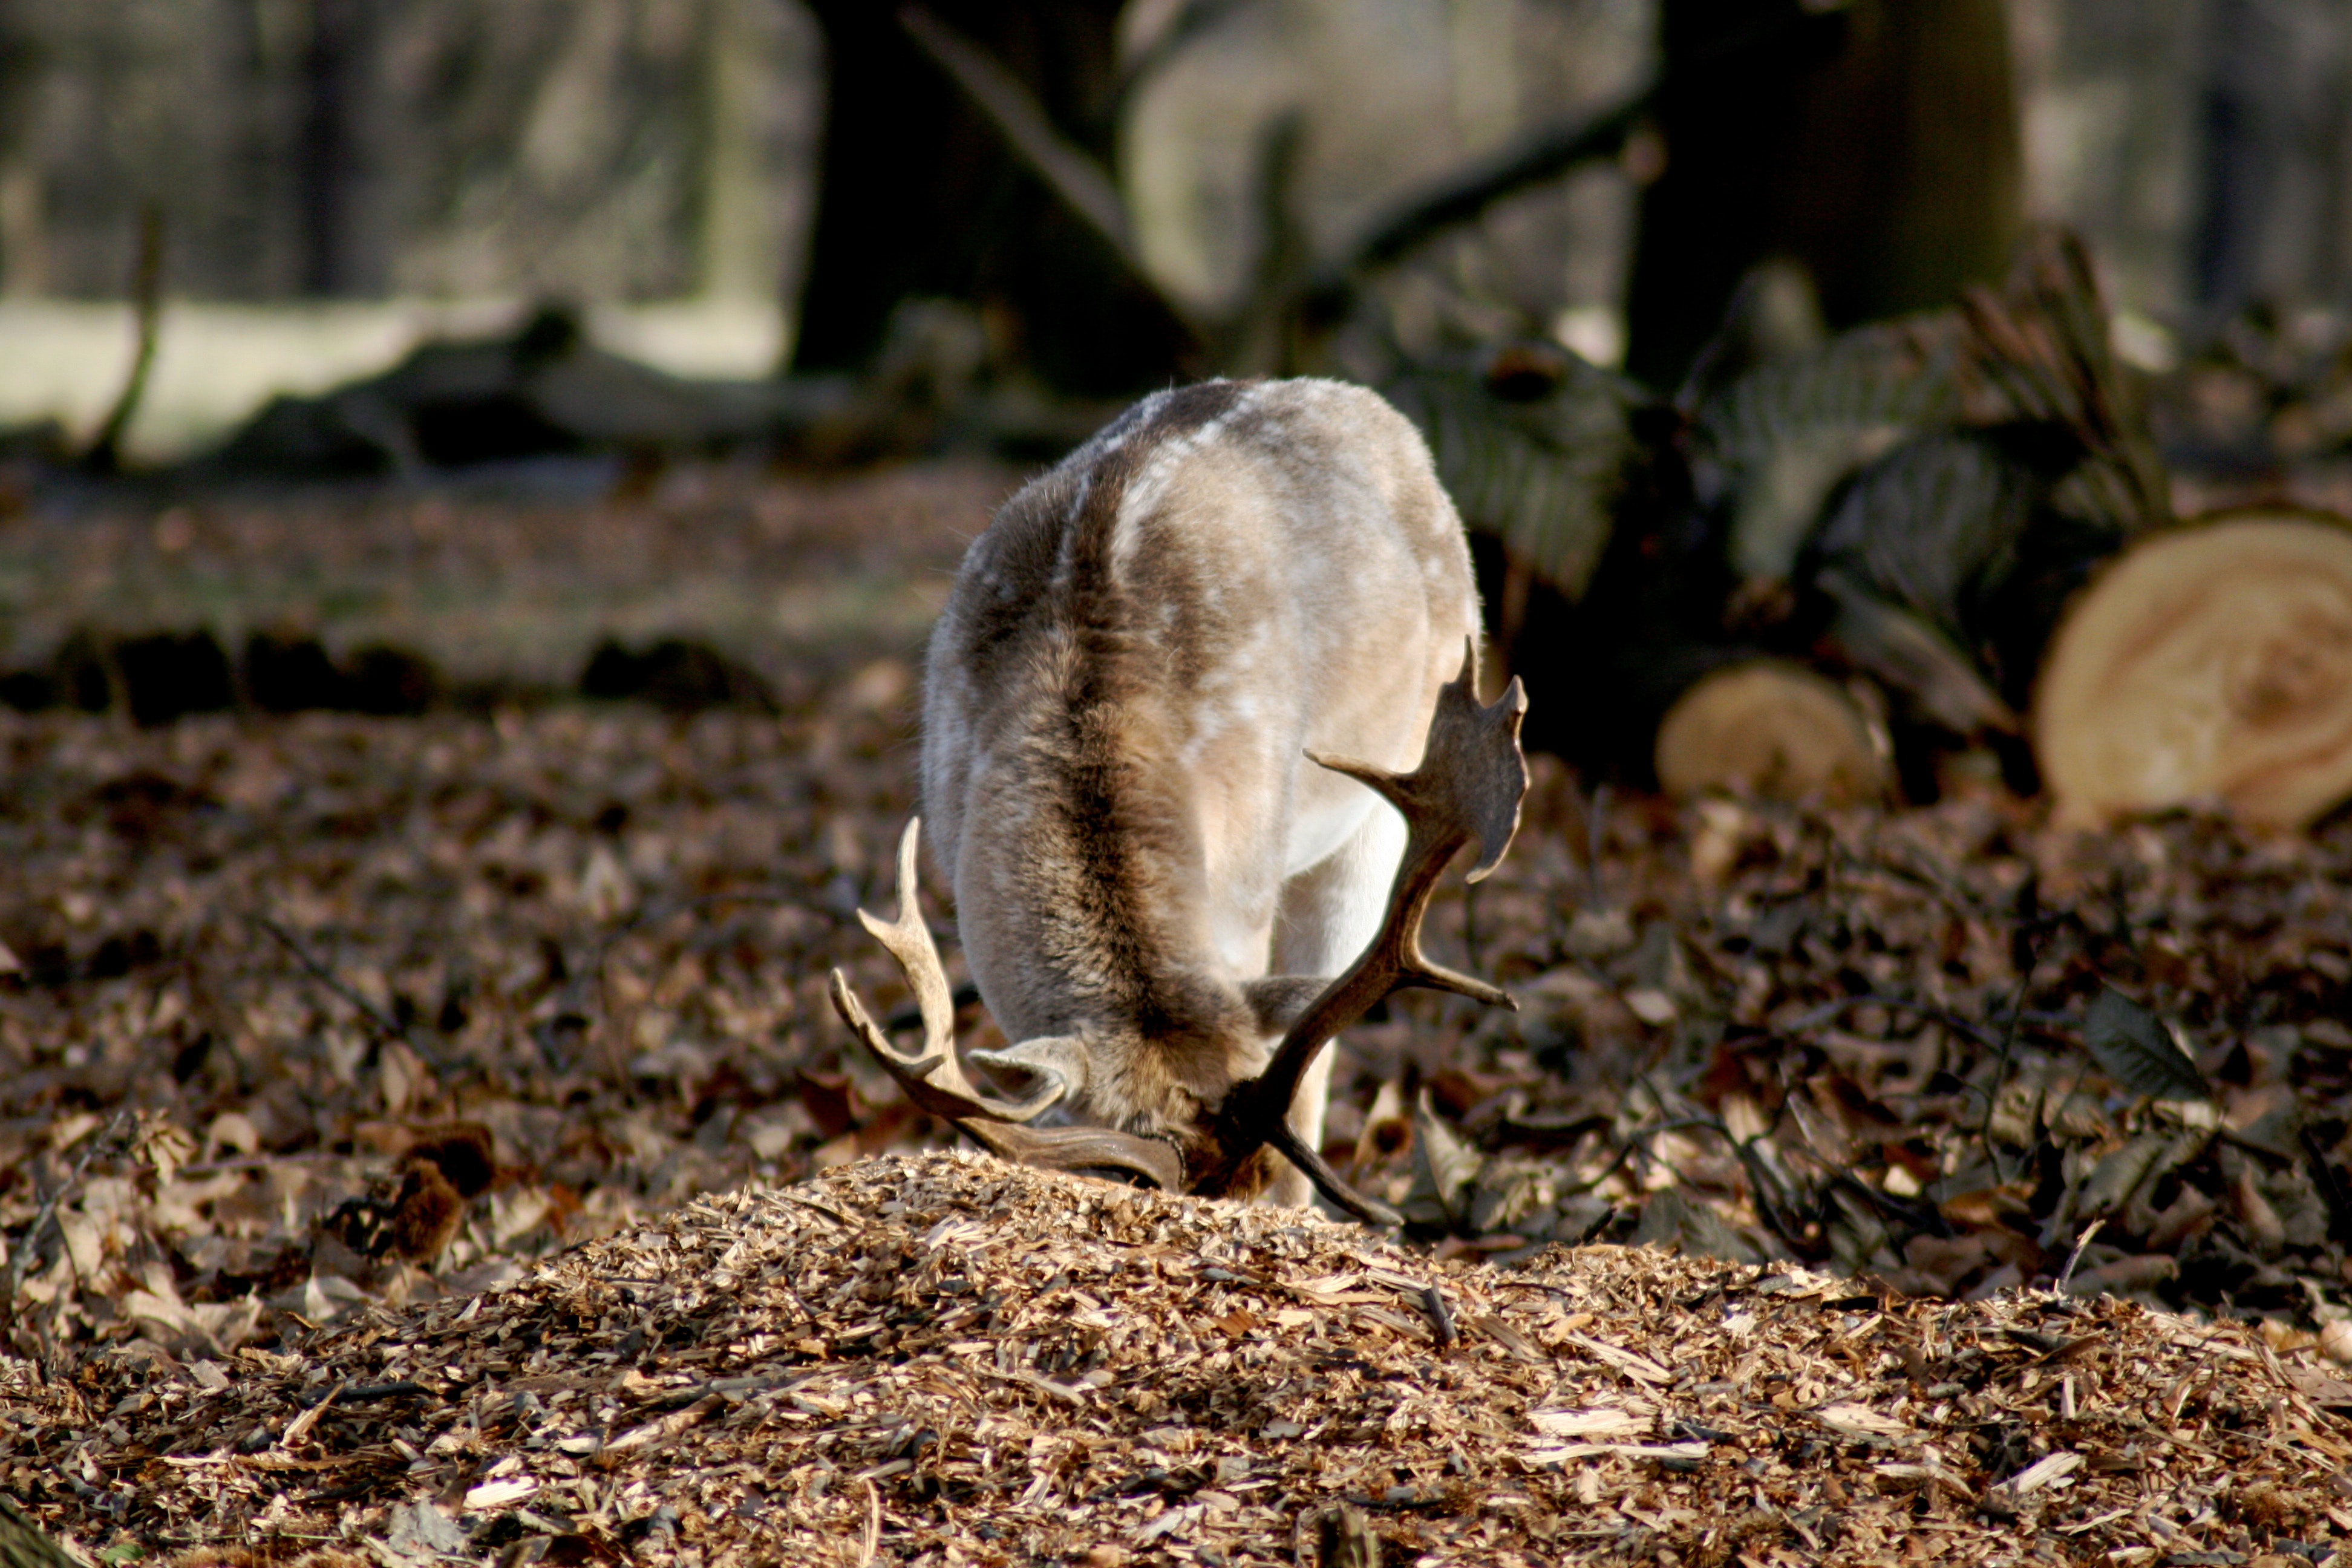
wildlife, marsupial, terrestrial animal, macropodidae, kangaroo, adaptation, soil, fawn